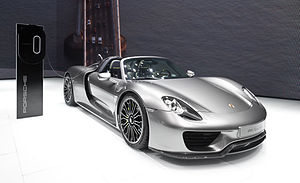
Porsche 918
Porsche 918 Spyder er en midt-motor plug-in hybrid superbil designet og bygget af Porsche. Spyder'en er drevet af en 4.6 liter V8-motor, som laver 608 hestekræfter, og indeholder også to elektriske motorer som giver 279 hestekræfter oveni den i forvejen meget kraftfulde Porschemotor, så den kommer op på i alt 887 hestekræfter. 918 Spyder's 6.8 kWh litium-ion batteri giver en hundredprocent elektrisk drevet rækkevidde på 19 km, som et resultat af EPA's test.